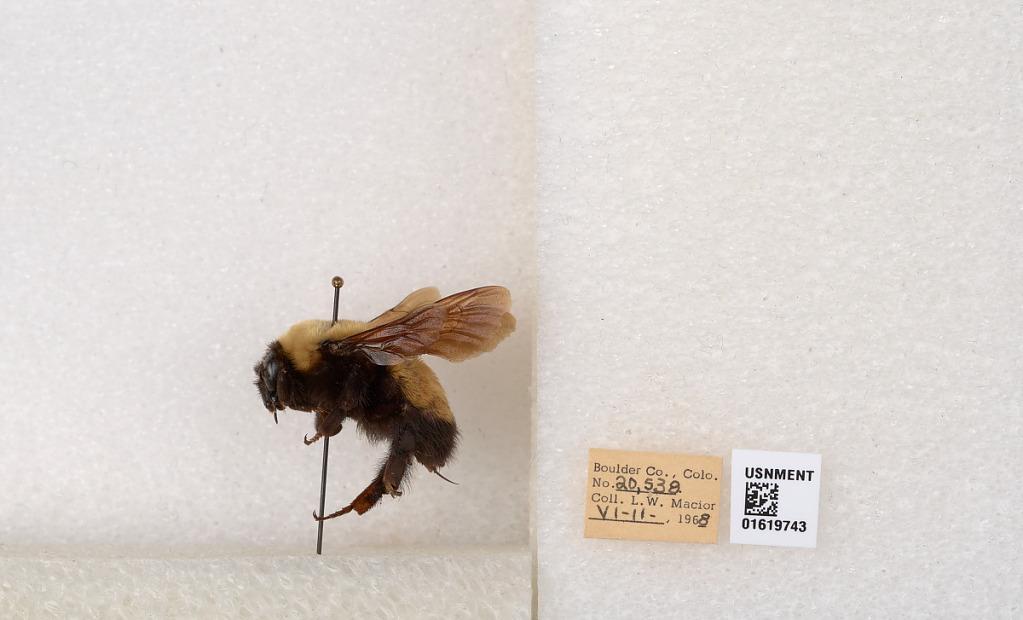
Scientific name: Bombus (Bombus) nevadensis Cresson